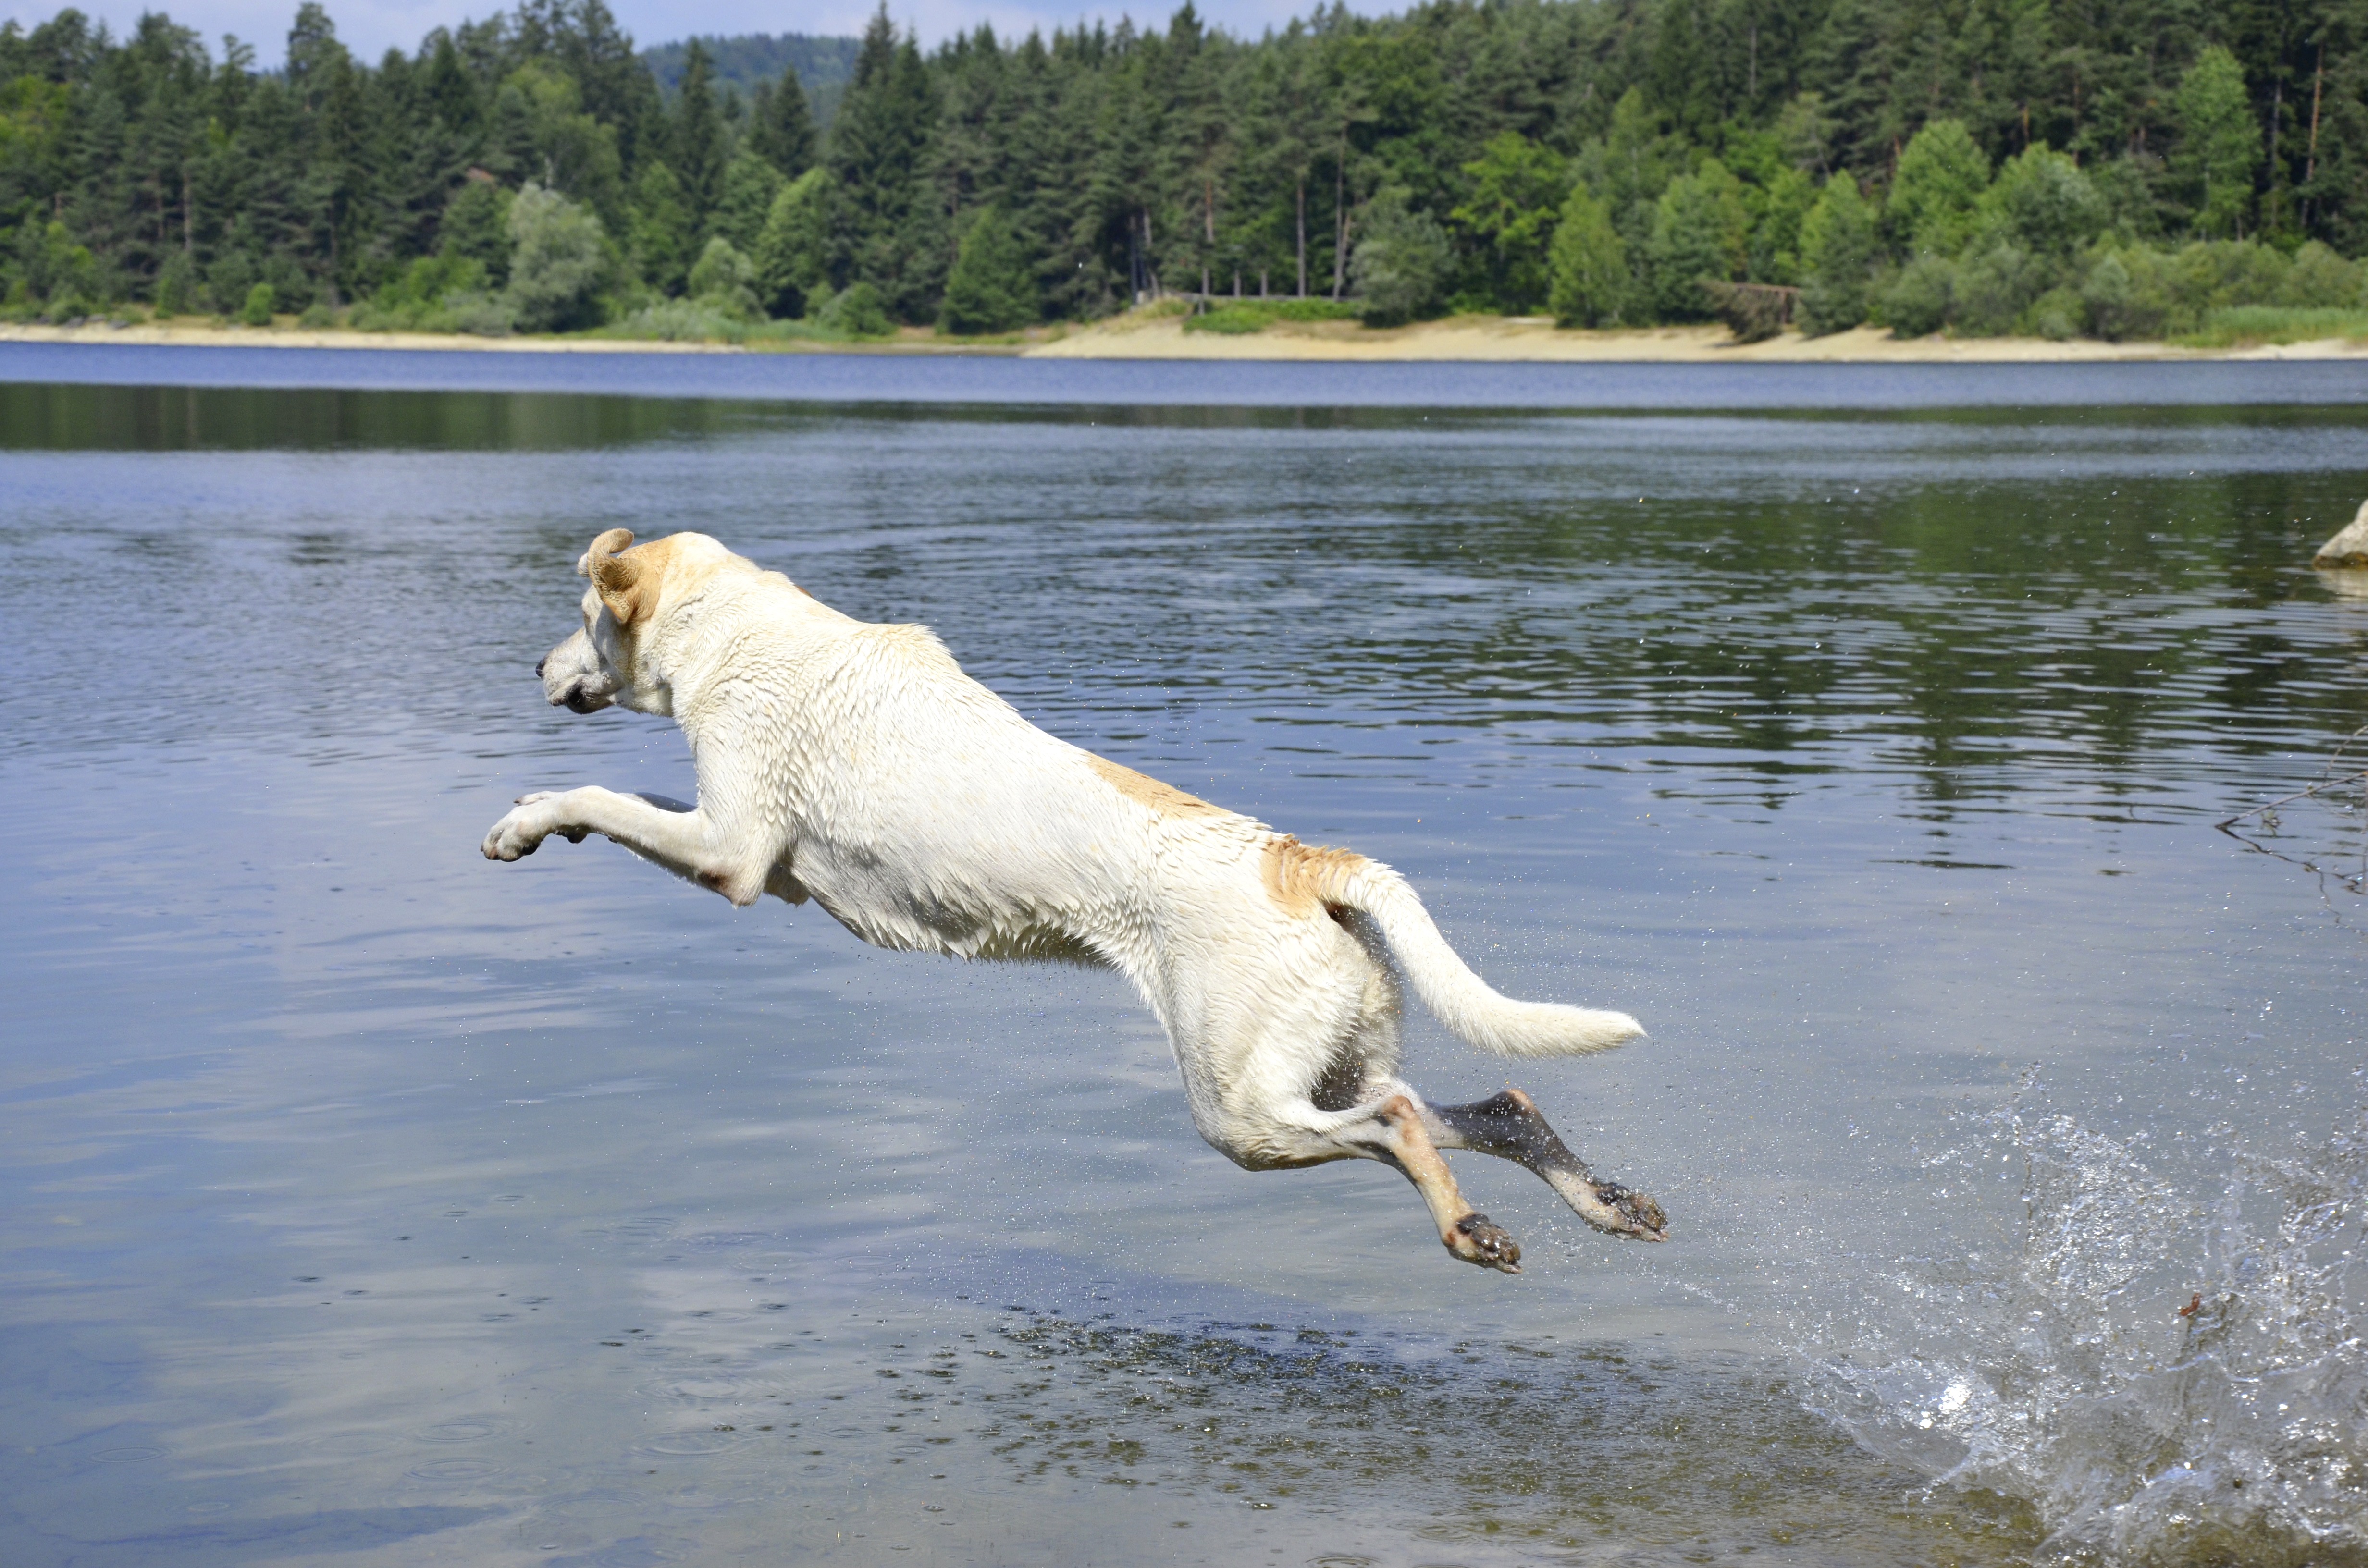
water, lake, wet, dog, jump, splash, mammal, splashing, polar bear, fun, golden retriever, vertebrate, funny, dummy, dog like mammal